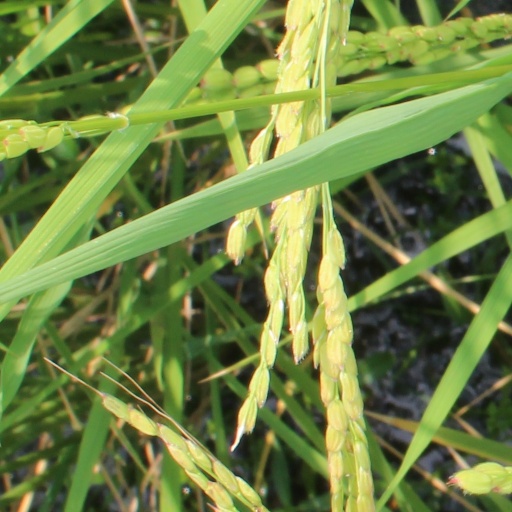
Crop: rice